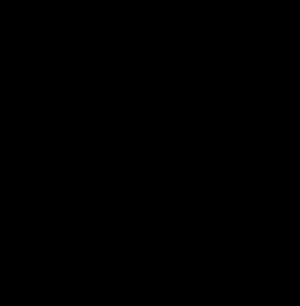
Natriumbenzoat
Strukturformel for natriumbenzoat
Natriumbenzoat er natriumsaltet af Benzoesyre. Det er tilladt som tilsætningsstof i levnedsmidler, hvor det bliver oplyst på deklarationen med angivelse af det tilsvarende E-nummer: E 211.